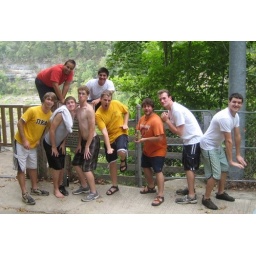
I am in the yellow shirt in the middle